Yeruham

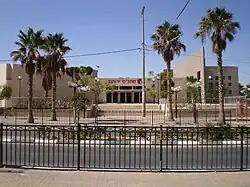
Yeruham community center

Yeruham has 5 elementary schools (State-General and State-Religious), 3 Ultra-Orthodox schools, and a comprehensive high school affiliated with ORT. Since the inauguration of the "Anyone Can Do It" program, the number of high school students eligible for Bagrut matriculation certificates has risen. All schools in Yeruham use GBS, an online system which enables pupils to work at home on material from school. The "City Plays Music" program provides music education in all the elementary schools, and operates two youth orchestras.